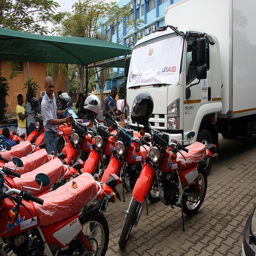
A group of parked red motorcycles with a white "US AID" truck behind them.
A couple of rows of motorcycles with helmets on them.
Two rows of identical motorcycles in front of a US Aid truck.
Several rows of red motorcycles and people looking at them.
A man looks over rows of motorcycles in a courtyard.